Bruna Marquezine

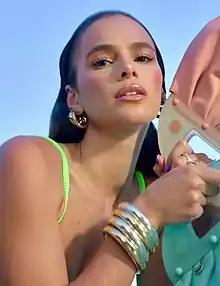
Marquezine in 2021

Bruna Reis Maia (born 4 August 1995), known professionally as Bruna Marquezine, is a Brazilian actress, filmmaker, and model. She debuted on television in 2000 as one of the children interviewers for the children's program "Gente Inocente". She has been part of the cast of several telenovelas. Throughout her career, she has been awarded the Troféu Imprensa, Contigo Award! 2004, and Young Brazilian Award, among others. She plays Jenny Kord, a love interest for Jaime Reyes (portrayed by Xolo Maridueña) in the DC Universe film "Blue Beetle" (2023).